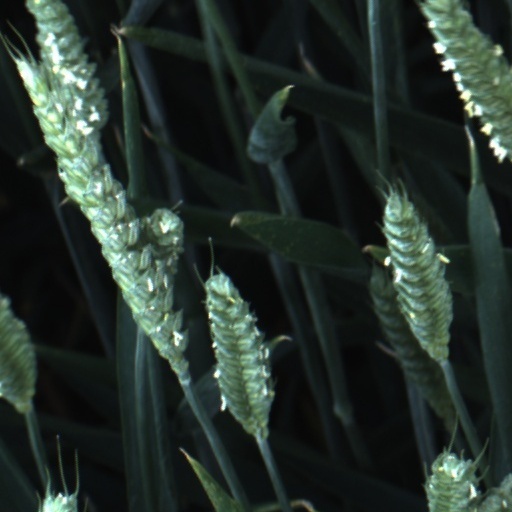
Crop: wheat